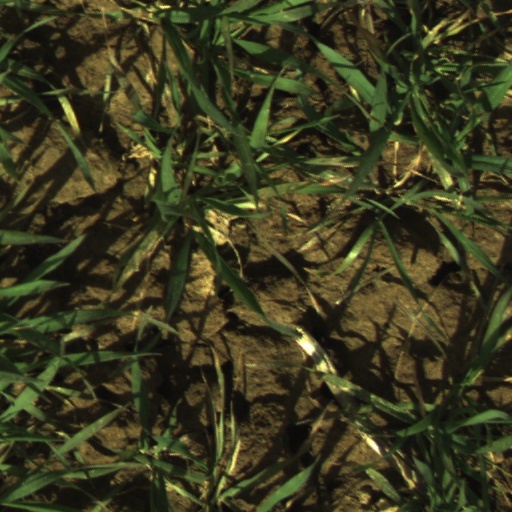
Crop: wheat